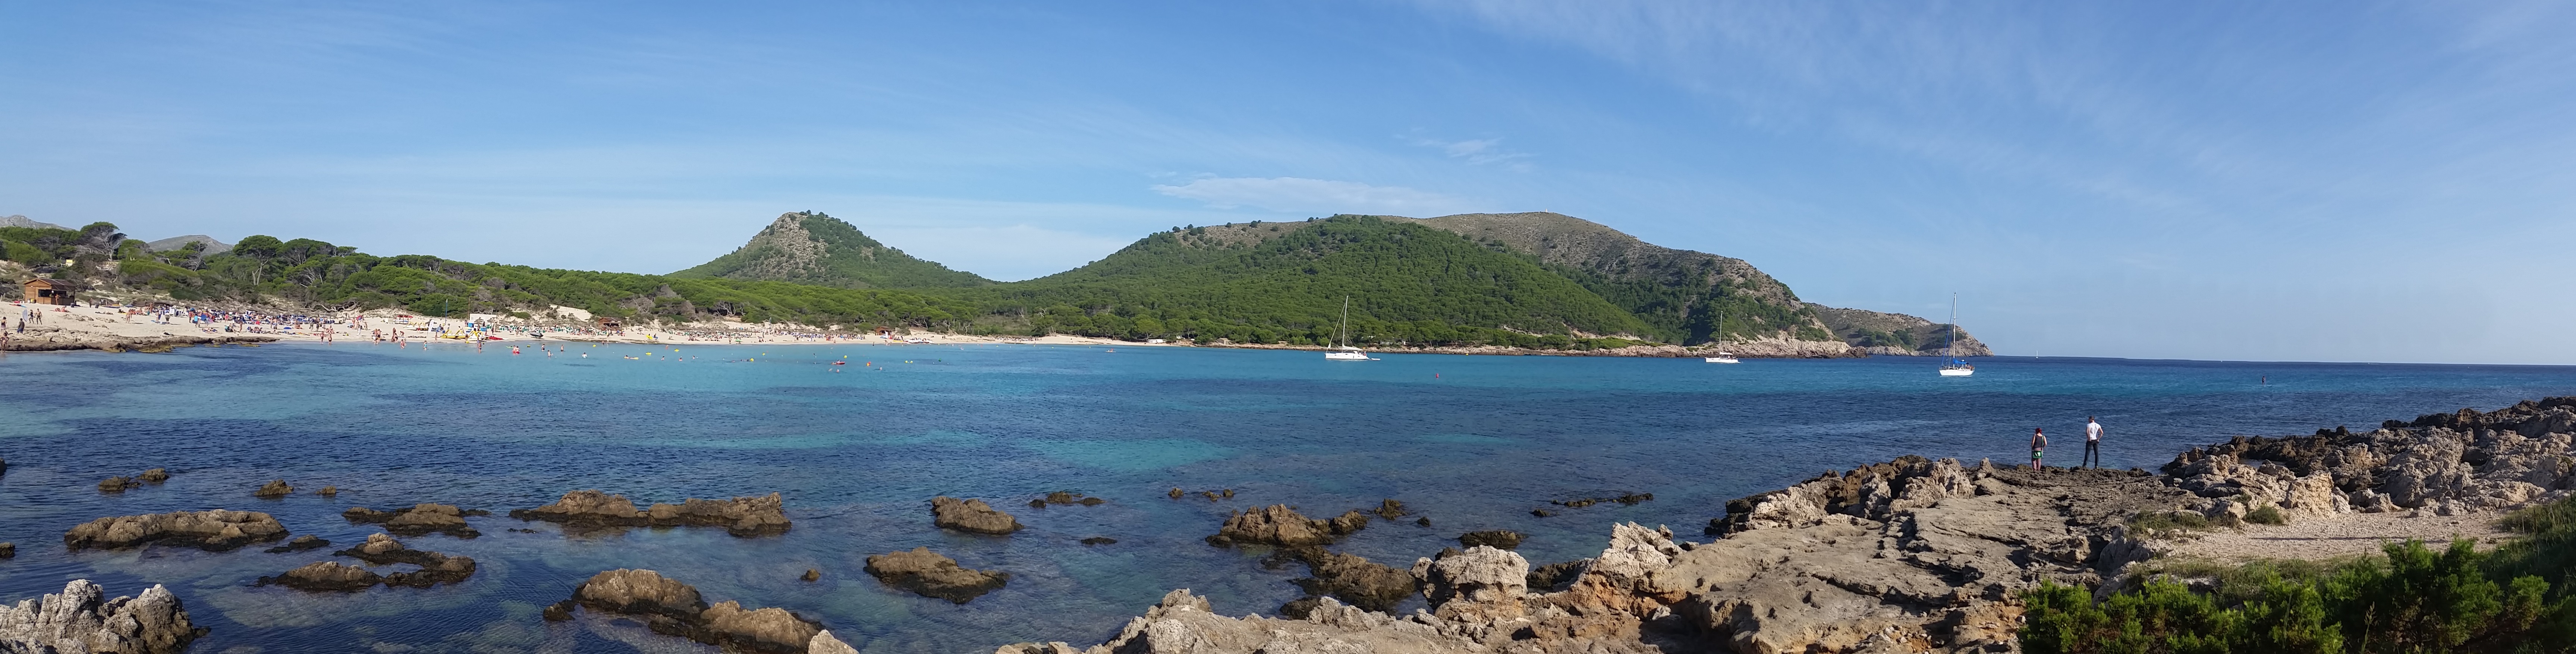
beach, landscape, sea, coast, forest, rock, shore, panorama, cliff, cove, inlet, mediterranean, lagoon, bay, terrain, body of water, mountains, ecosystem, booked, cape, landform, hawaii vacations